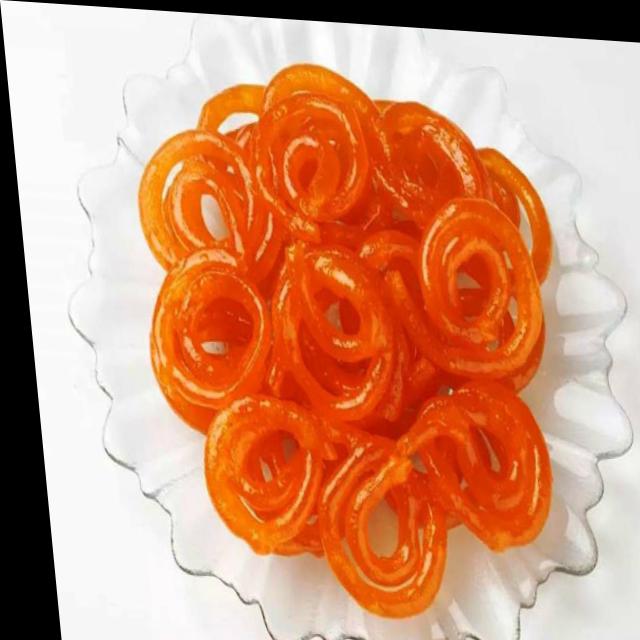
Dish: jalebi